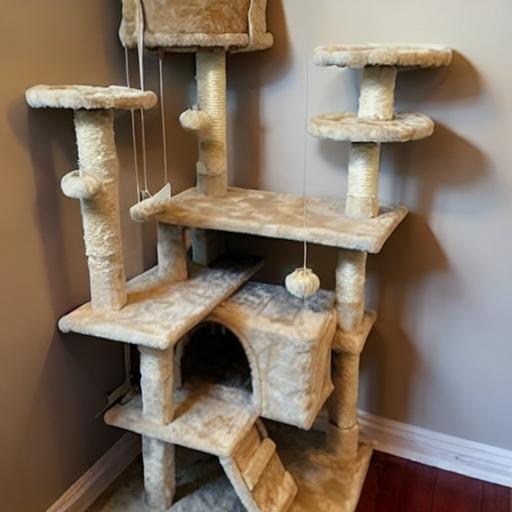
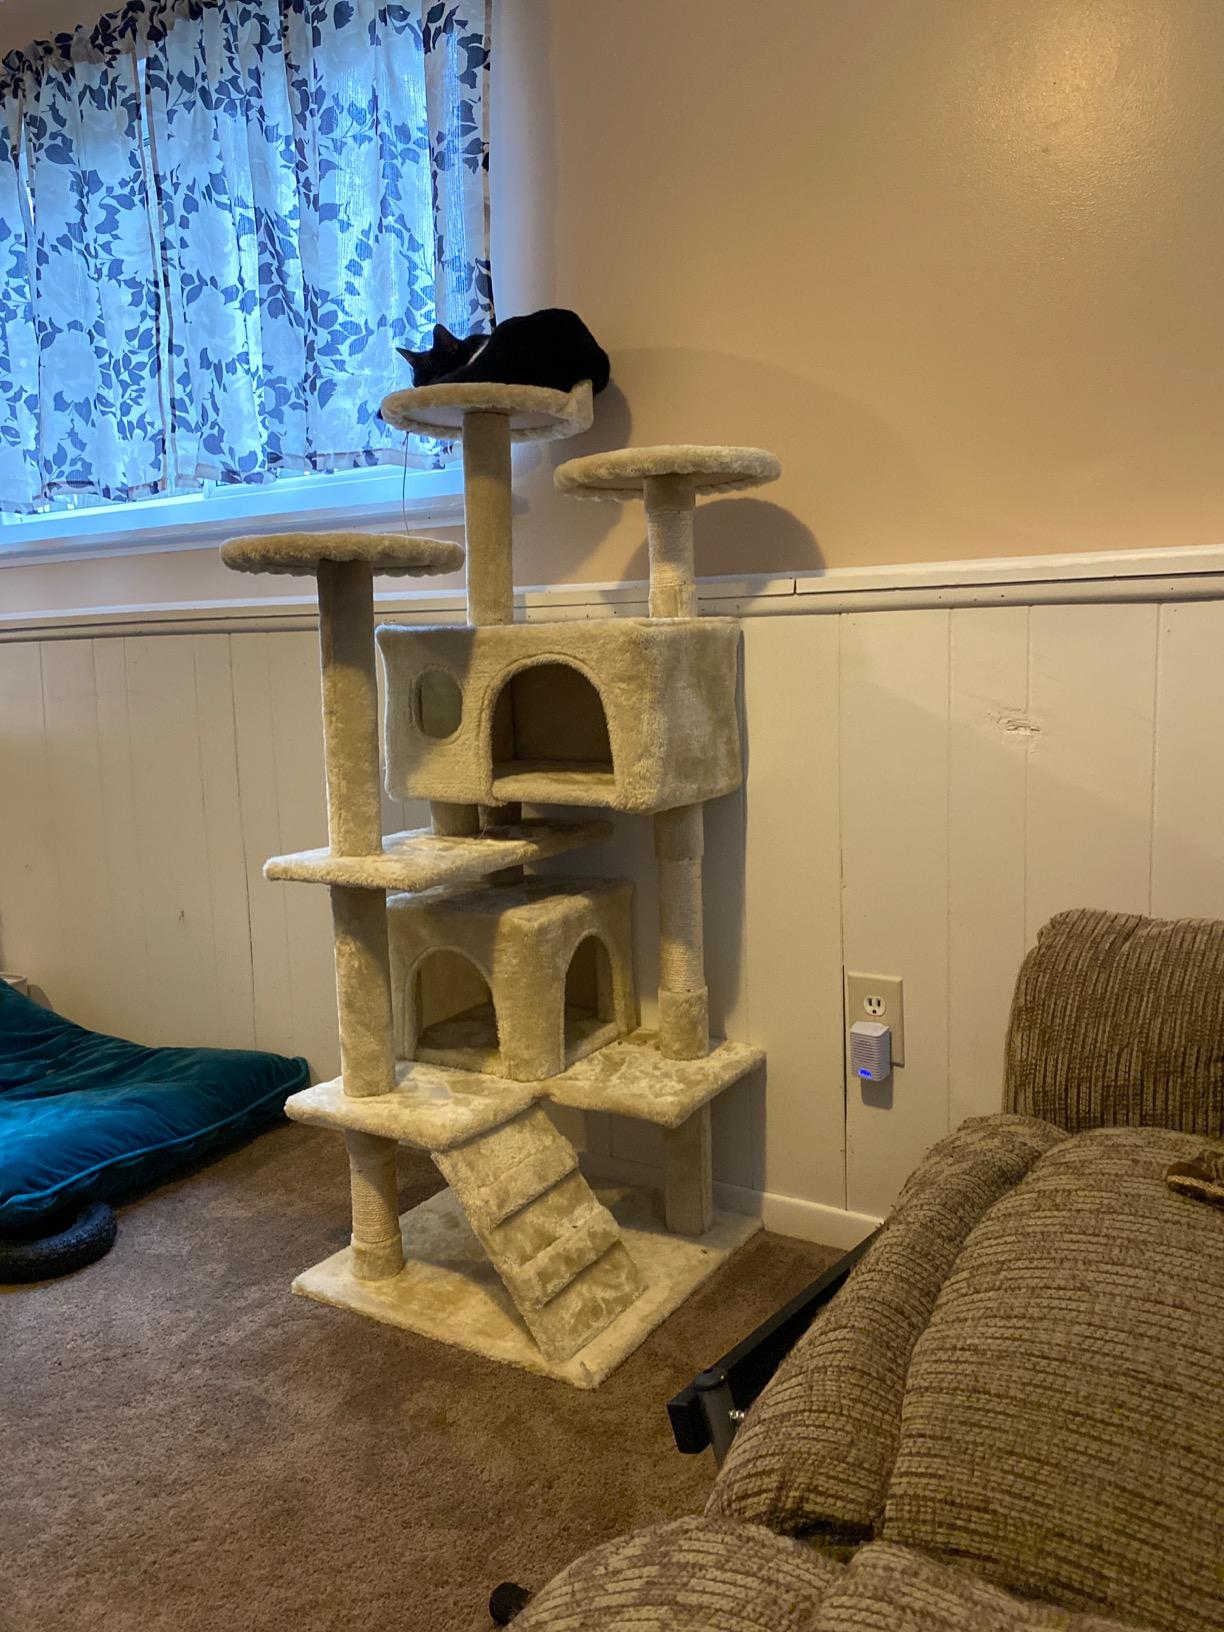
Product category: items_cat tree
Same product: no